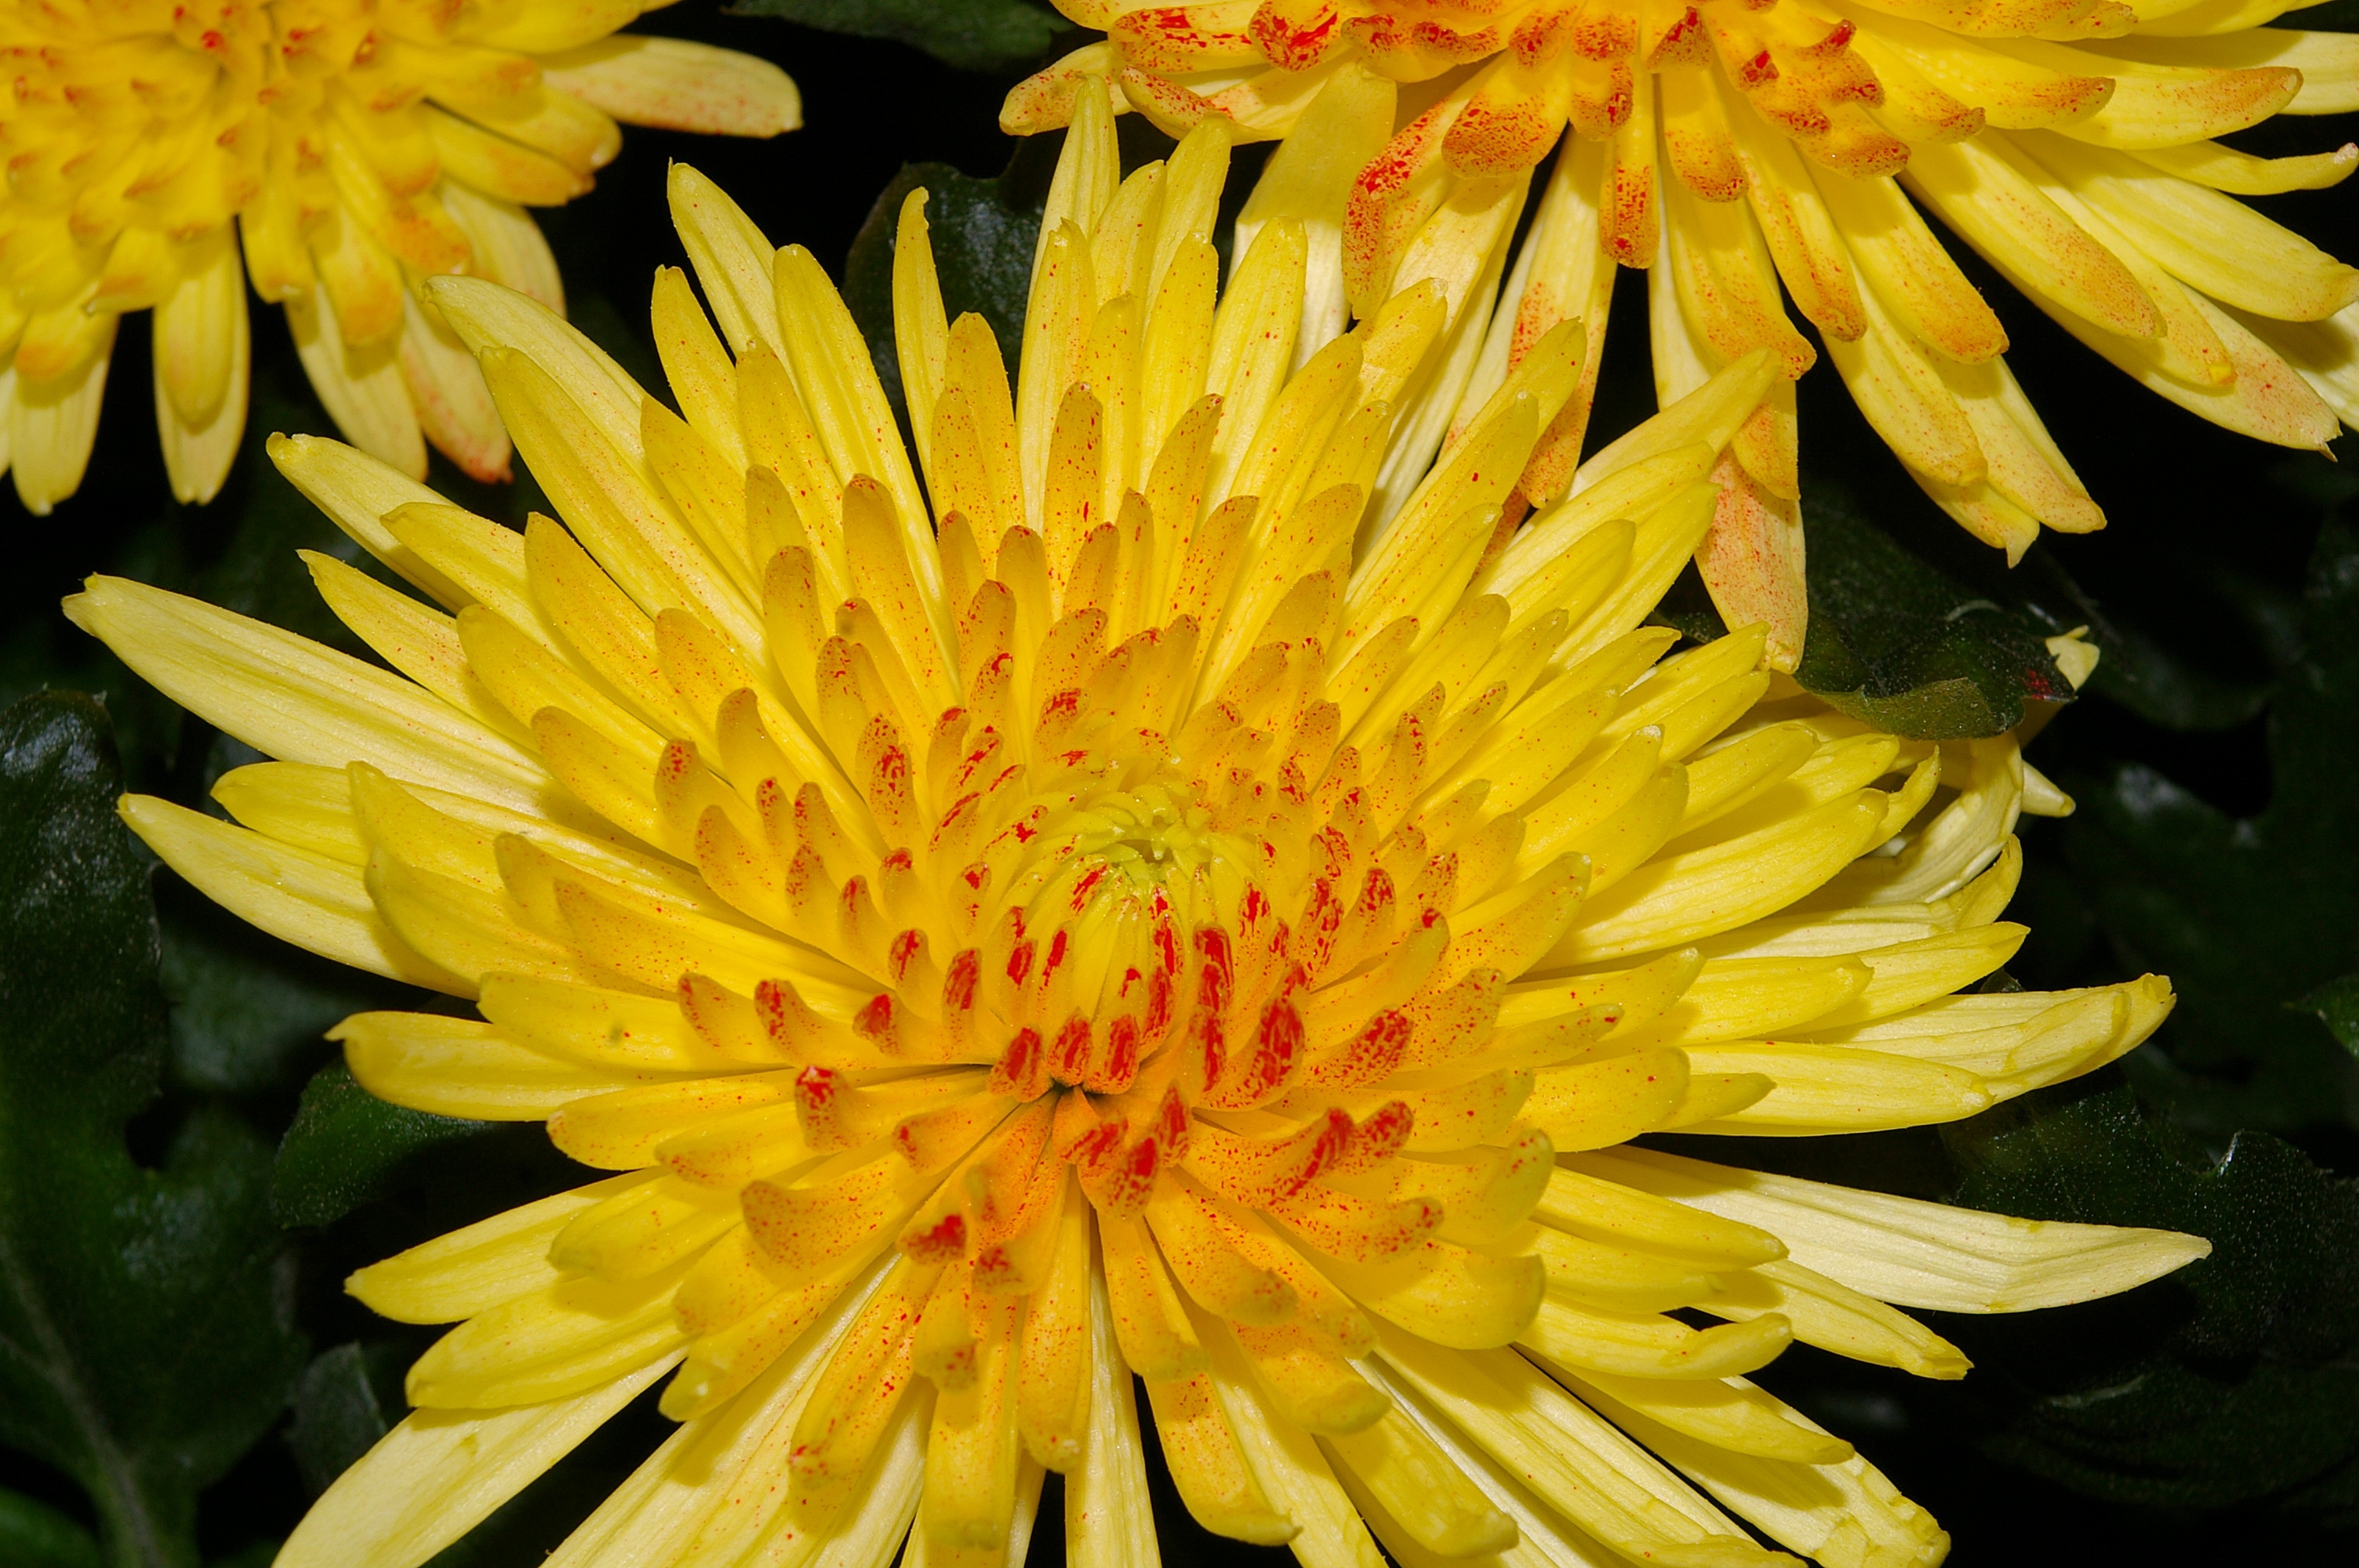
nature, blossom, light, plant, flower, petal, bloom, bouquet, vase, decoration, color, botany, yellow, flora, wildflower, happy birthday, close up, background image, gifts, affection, festival, background, happy, joy, beautiful, fantasy, chrysanthemum, birthday, luck, greeting, greeting card, floristry, congratulations, give, give away, flower gift, nursery, composites, macro photography, ornamental plant, valentine's day, chrysanthemums, flowering plant, joy of life, daisy family, give pleasure, flowers on table, annual plant, plant stem, land plant, chrysanths